Heineken N.V.

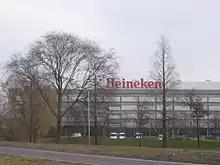
Heineken brewery in Zoeterwoude, Netherlands

The Heineken company was founded in 1864 when the 22-year-old Gerard Adriaan Heineken bought a brewery known as De Hooiberg (the haystack) in Amsterdam. In 1869 Heineken switched to the use of bottom-fermenting yeast. In 1873 the brewery's name changed to Heineken's Bierbrouwerij Maatschappij (HBM), and opened a second brewery in Rotterdam in 1874. In 1886 Dr. H. Elion, a pupil of the French chemist Louis Pasteur, developed the "Heineken A-yeast" in the Heineken laboratory. This yeast is still the key ingredient of Heineken beer.